Misha and the Wolves

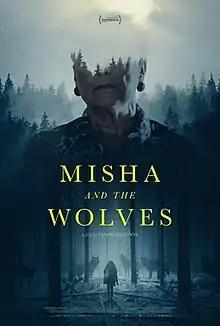
Poster

Misha and the Wolves is a 2021 documentary film written and directed by Sam Hobkinson. The film examines the fraudulent 1997 Holocaust memoir of Misha Defonseca.